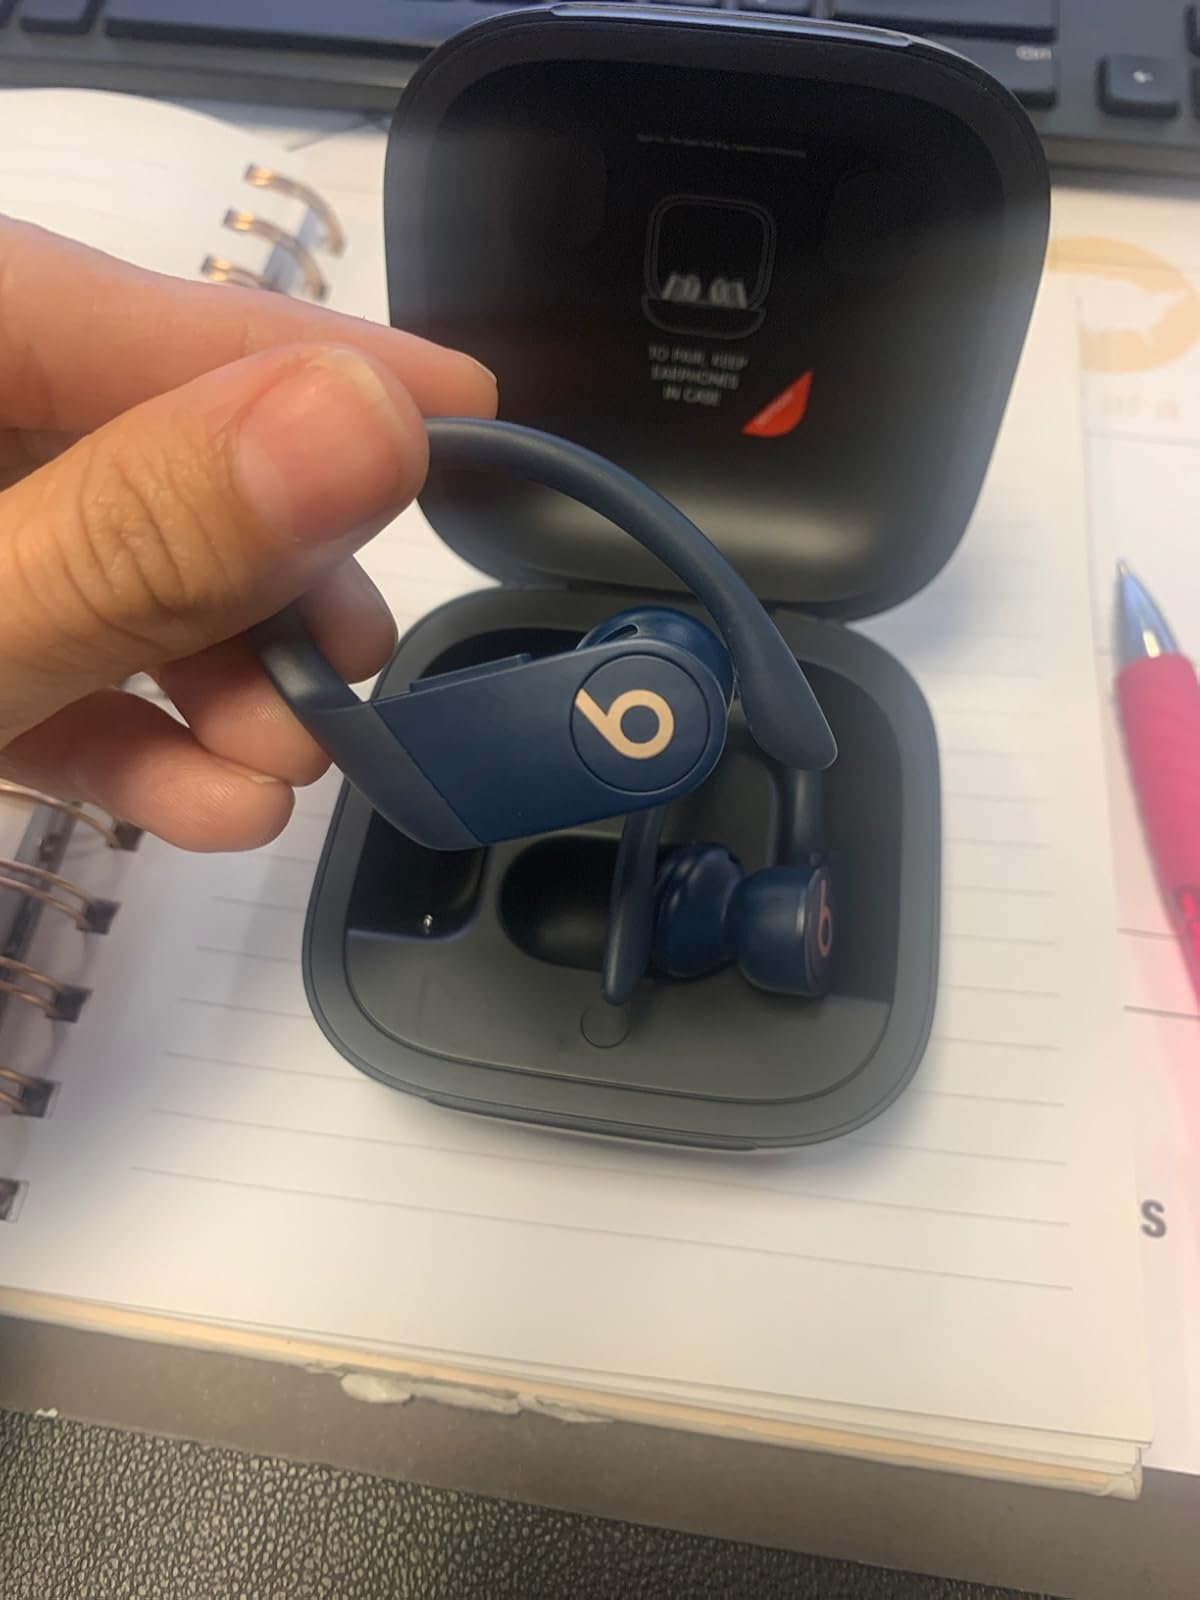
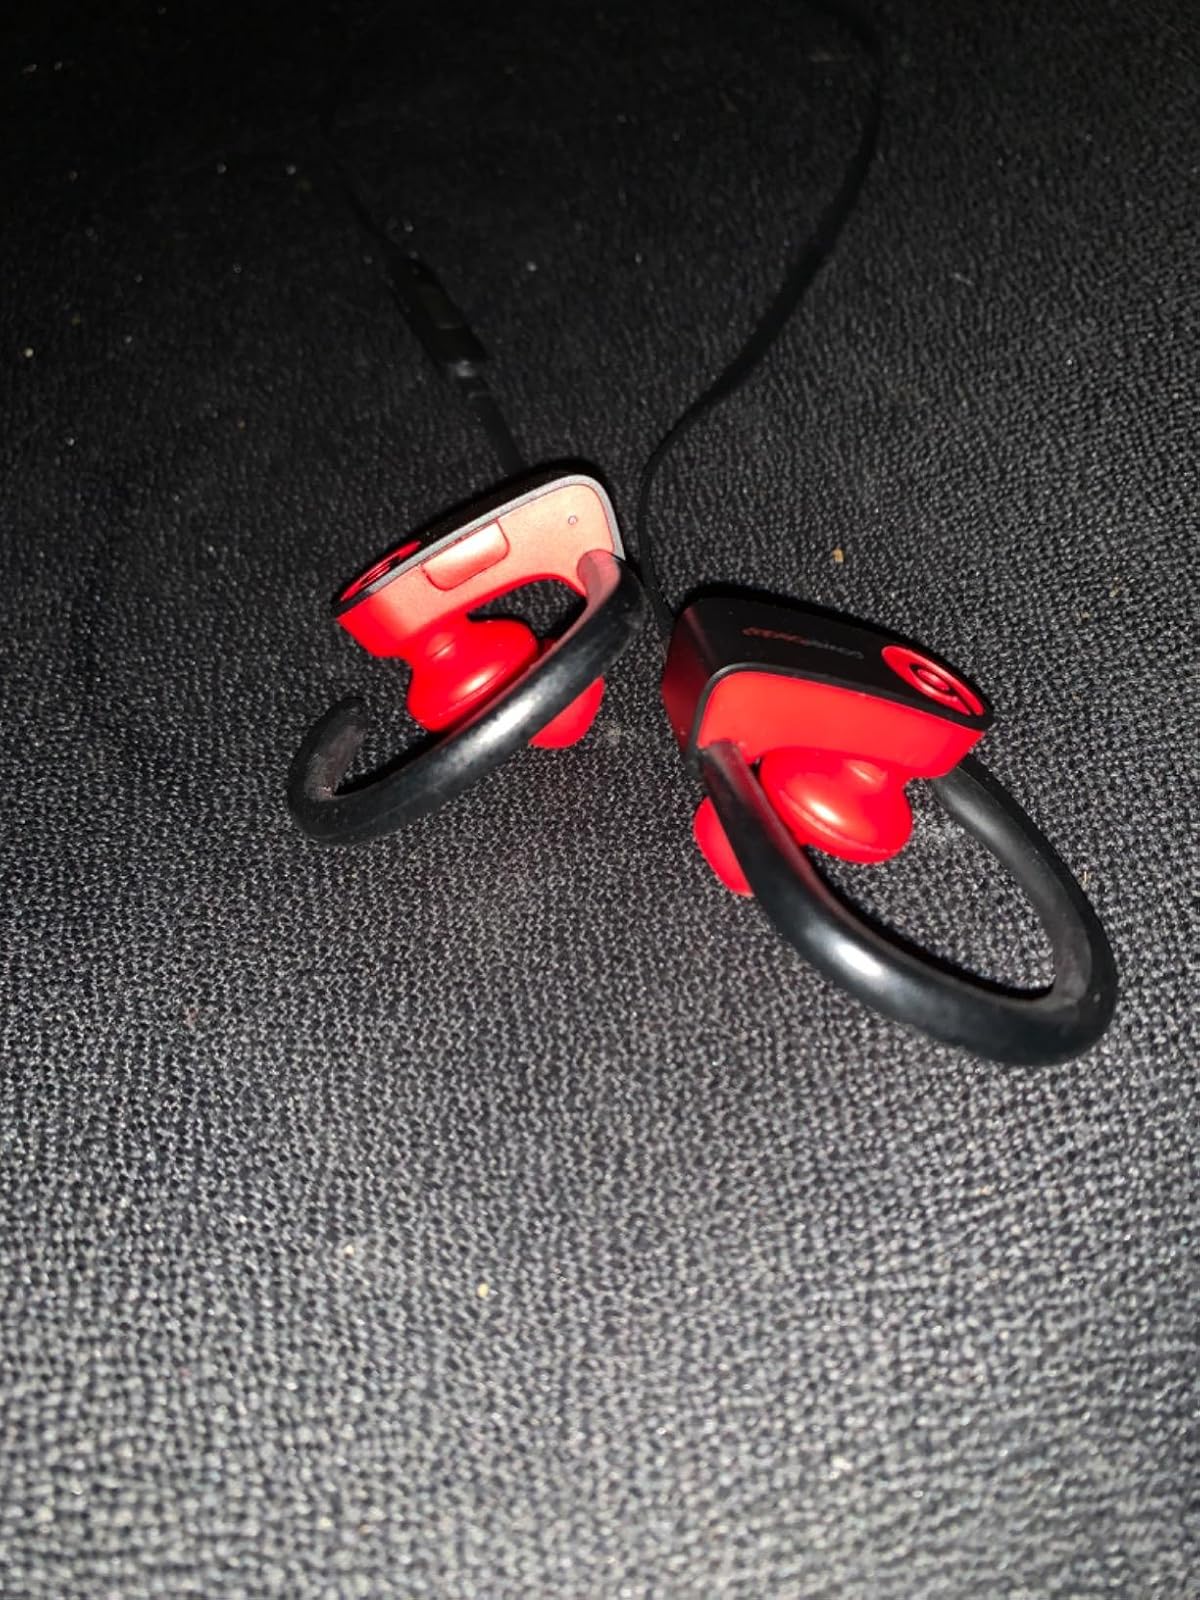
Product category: earbuds
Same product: no